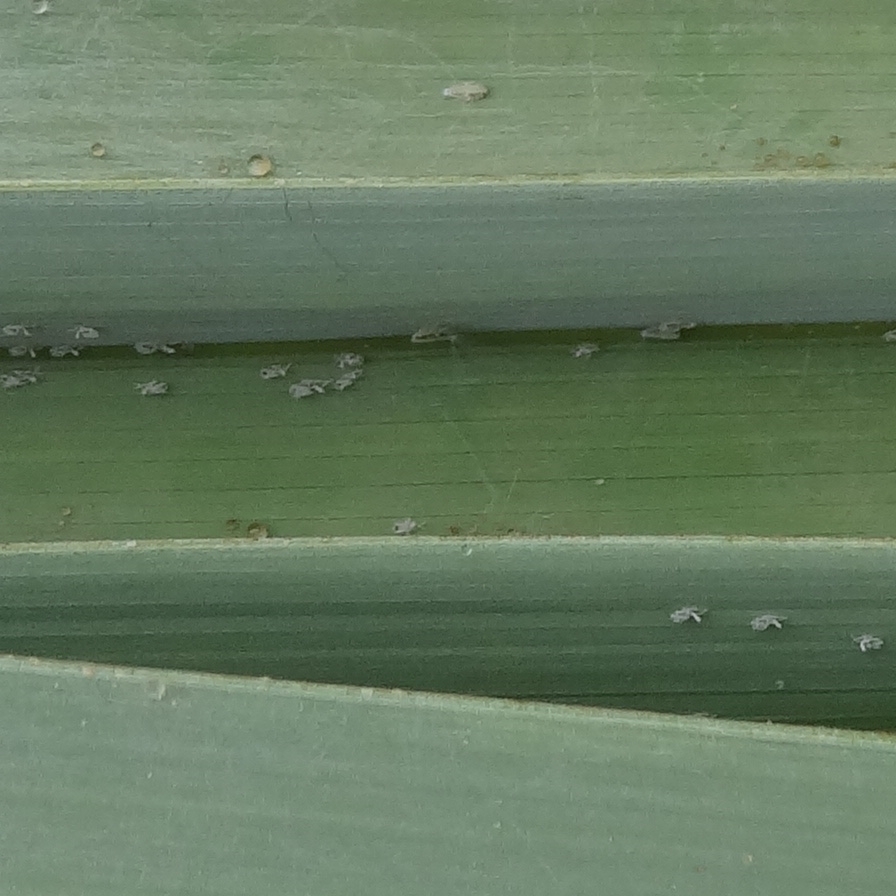
Label: Dubas